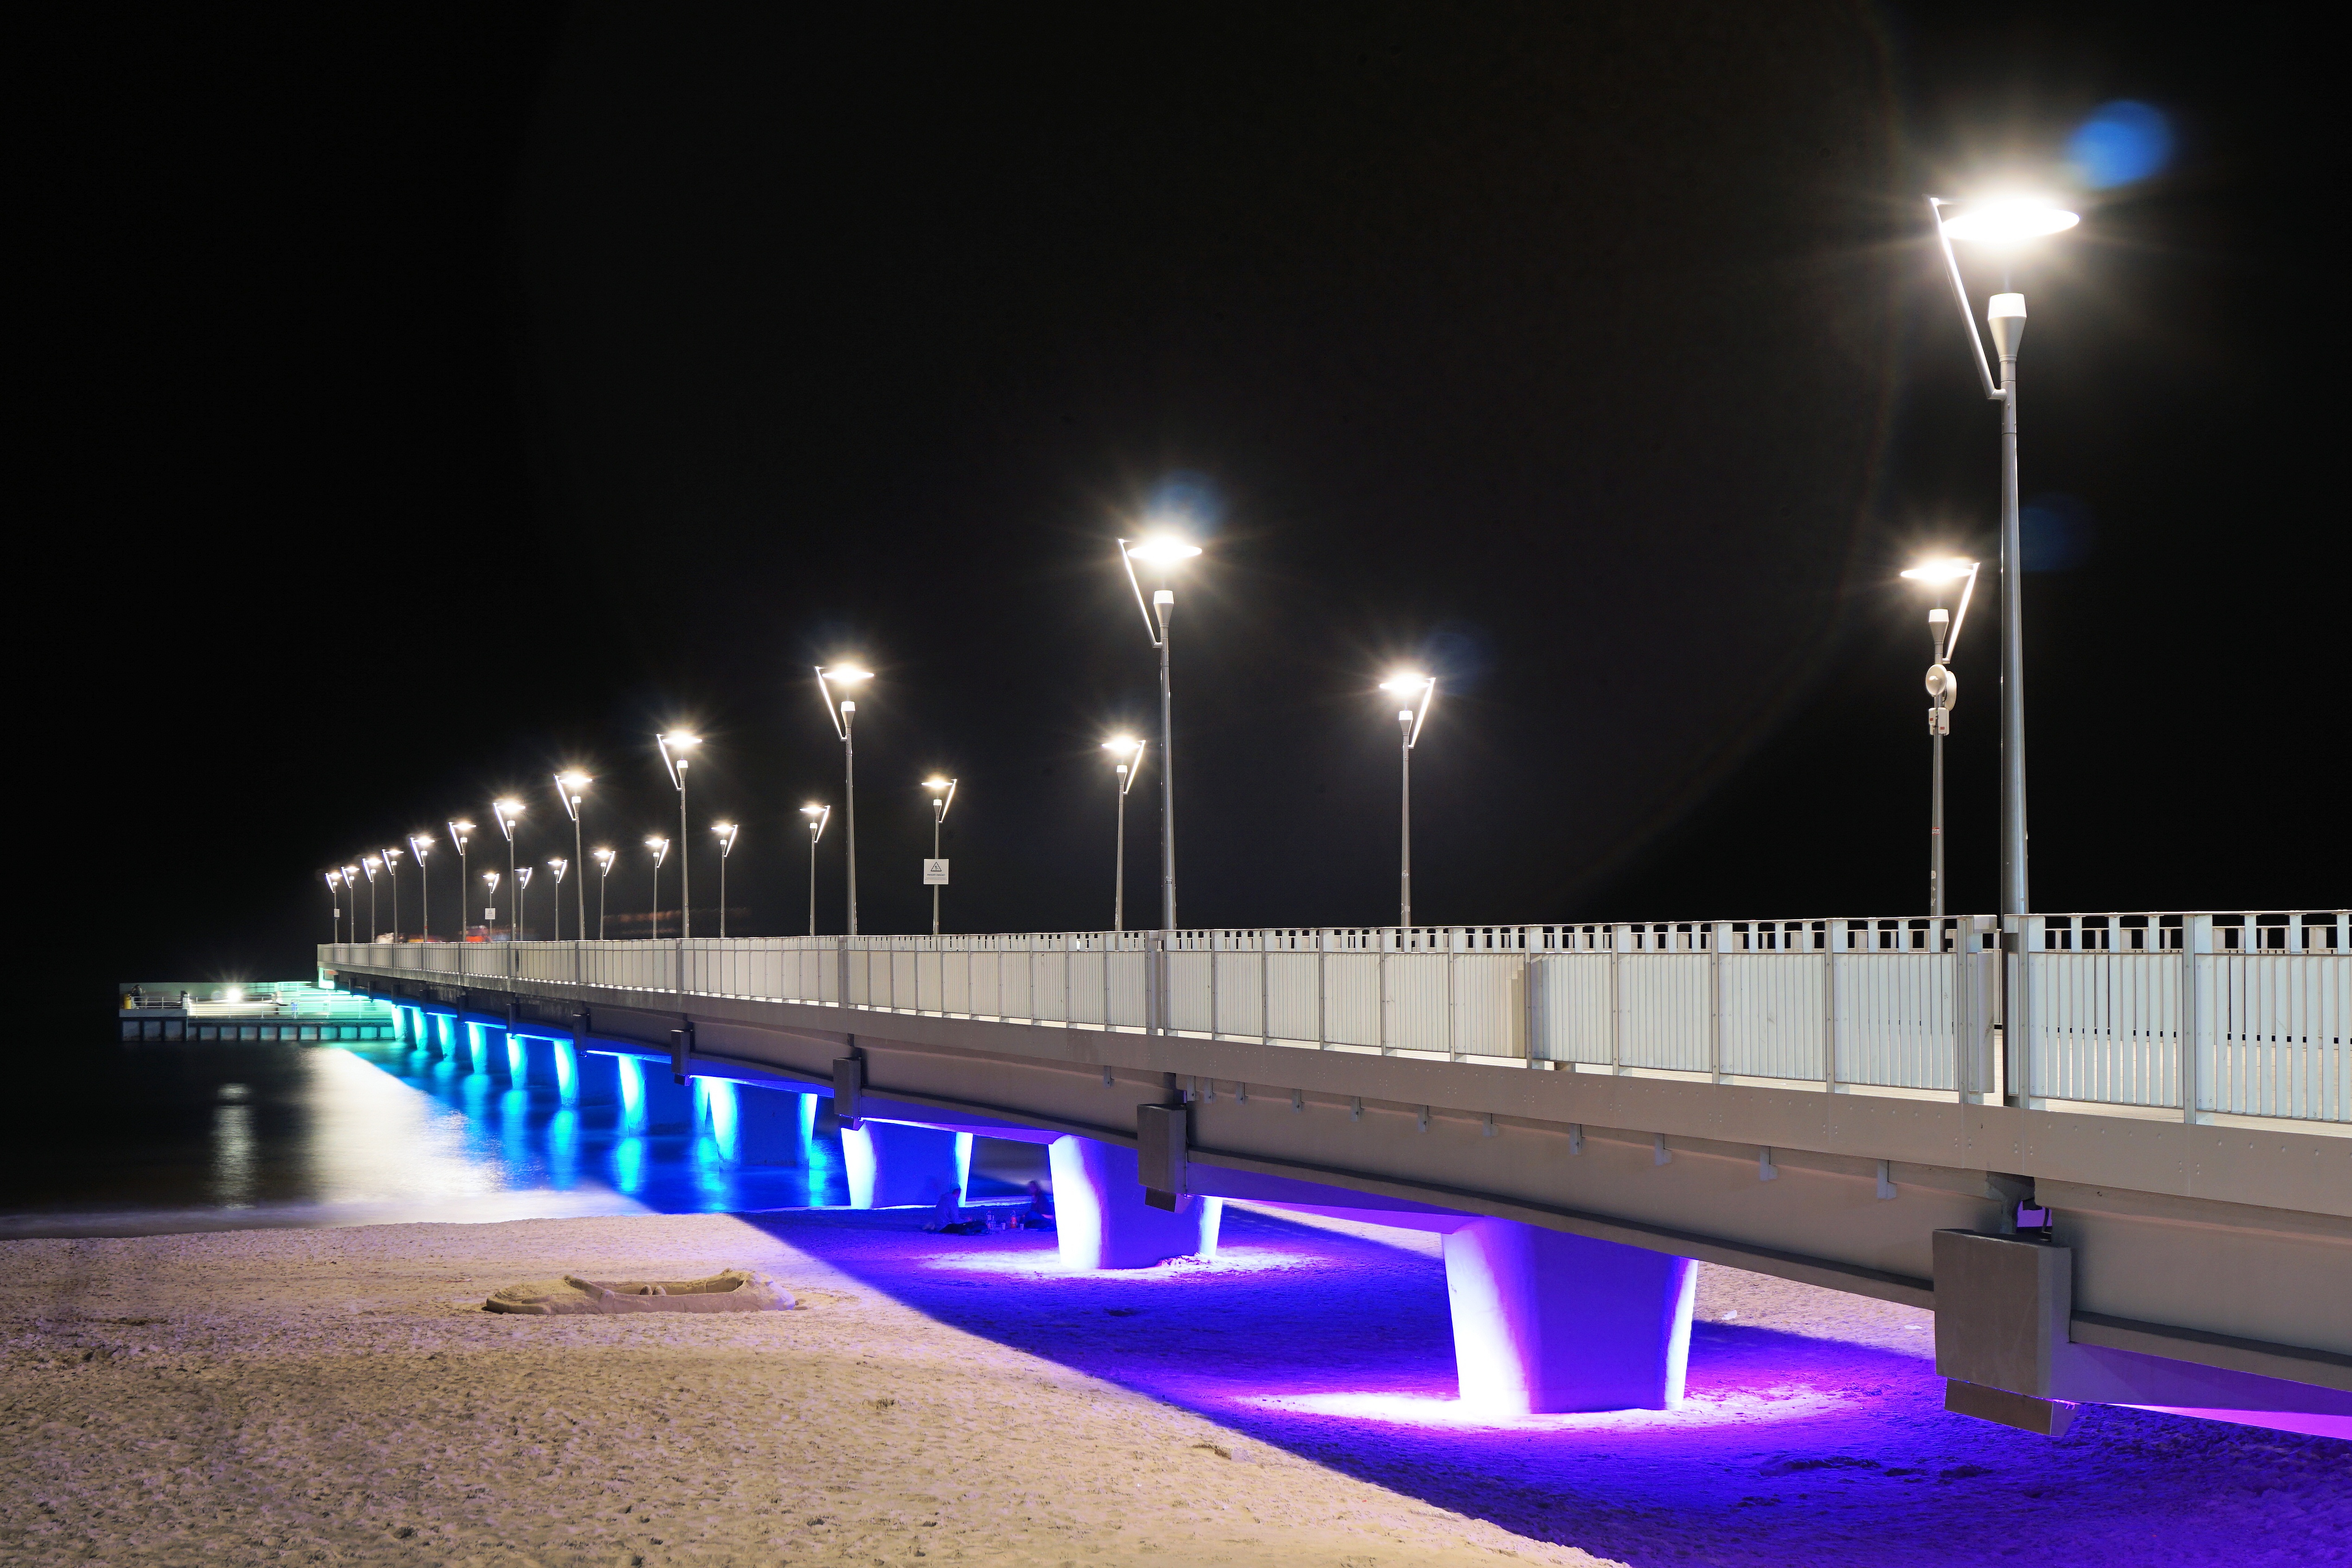
sea, coast, light, architecture, bridge, night, pier, holiday, street light, lighting, at night, spa, poland, light fixture, baltic sea, baltic sea beach, ko obrzeg, kolobrzeg, baltic sea coast